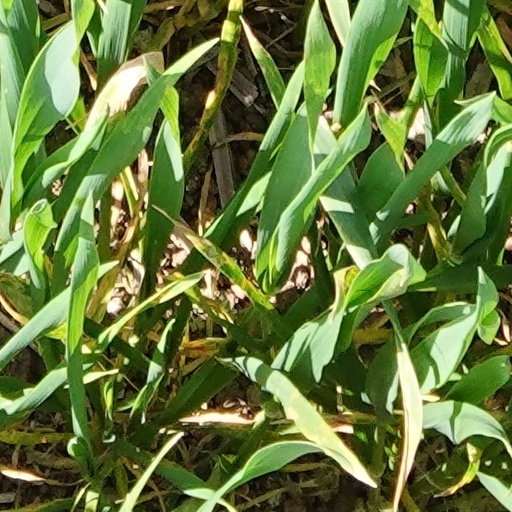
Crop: wheat